Umeå University

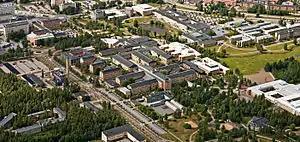
"Aerial view of Umeå University Campus with the University Hospital of Umeå and the Swedish University of Agricultural Sciences. Photo: Bergslagsbild"

Prospective Swedish students make their applications to all Swedish universities at the "Swedish Council for Higher Education" website Antagning.se and international students use its counterpart in English, Universityadmissions.se. Information specific to non EU/EEA students (applications, tuition fees and scholarships) can be found at Studyinsweden.se.